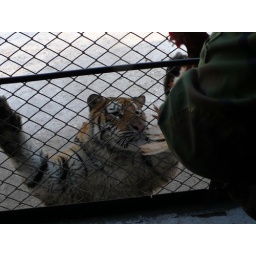
Woman taunting tiger with live chicken before tossing chicken over to the tigers